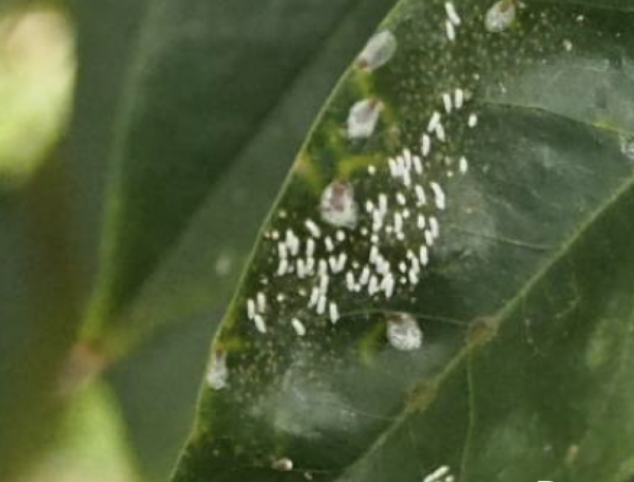
Label: mealybug_infestation